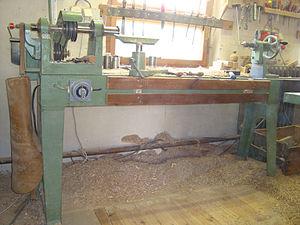
Repose-main d'un tour à bois